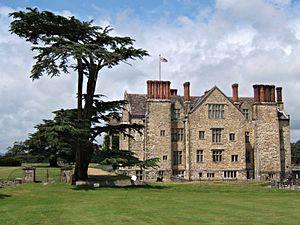
Cette liste des musées du West Sussex contient des musées qui sont définis dans ce contexte comme des institutions qui recueillent et soignent des objets d'intérêt culturel, artistique, scientifique ou historique. leurs collections ou expositions connexes disponibles pour la consultation publique. Sont également inclus les galeries d'art à but non lucratif et les galeries d'art universitaires. Les musées virtuels ne sont pas inclus.
Haunted est un film britannico-américain réalisé par Lewis Gilbert, sorti en 1995. Le film est adapté du livre de James Herbert.
Cecil Bisshopp, 12ᵉ baron Zouche, FRS, député de New Shoreham, devint par la suite 12ᵉ baron Zouche.